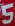
Number: 5